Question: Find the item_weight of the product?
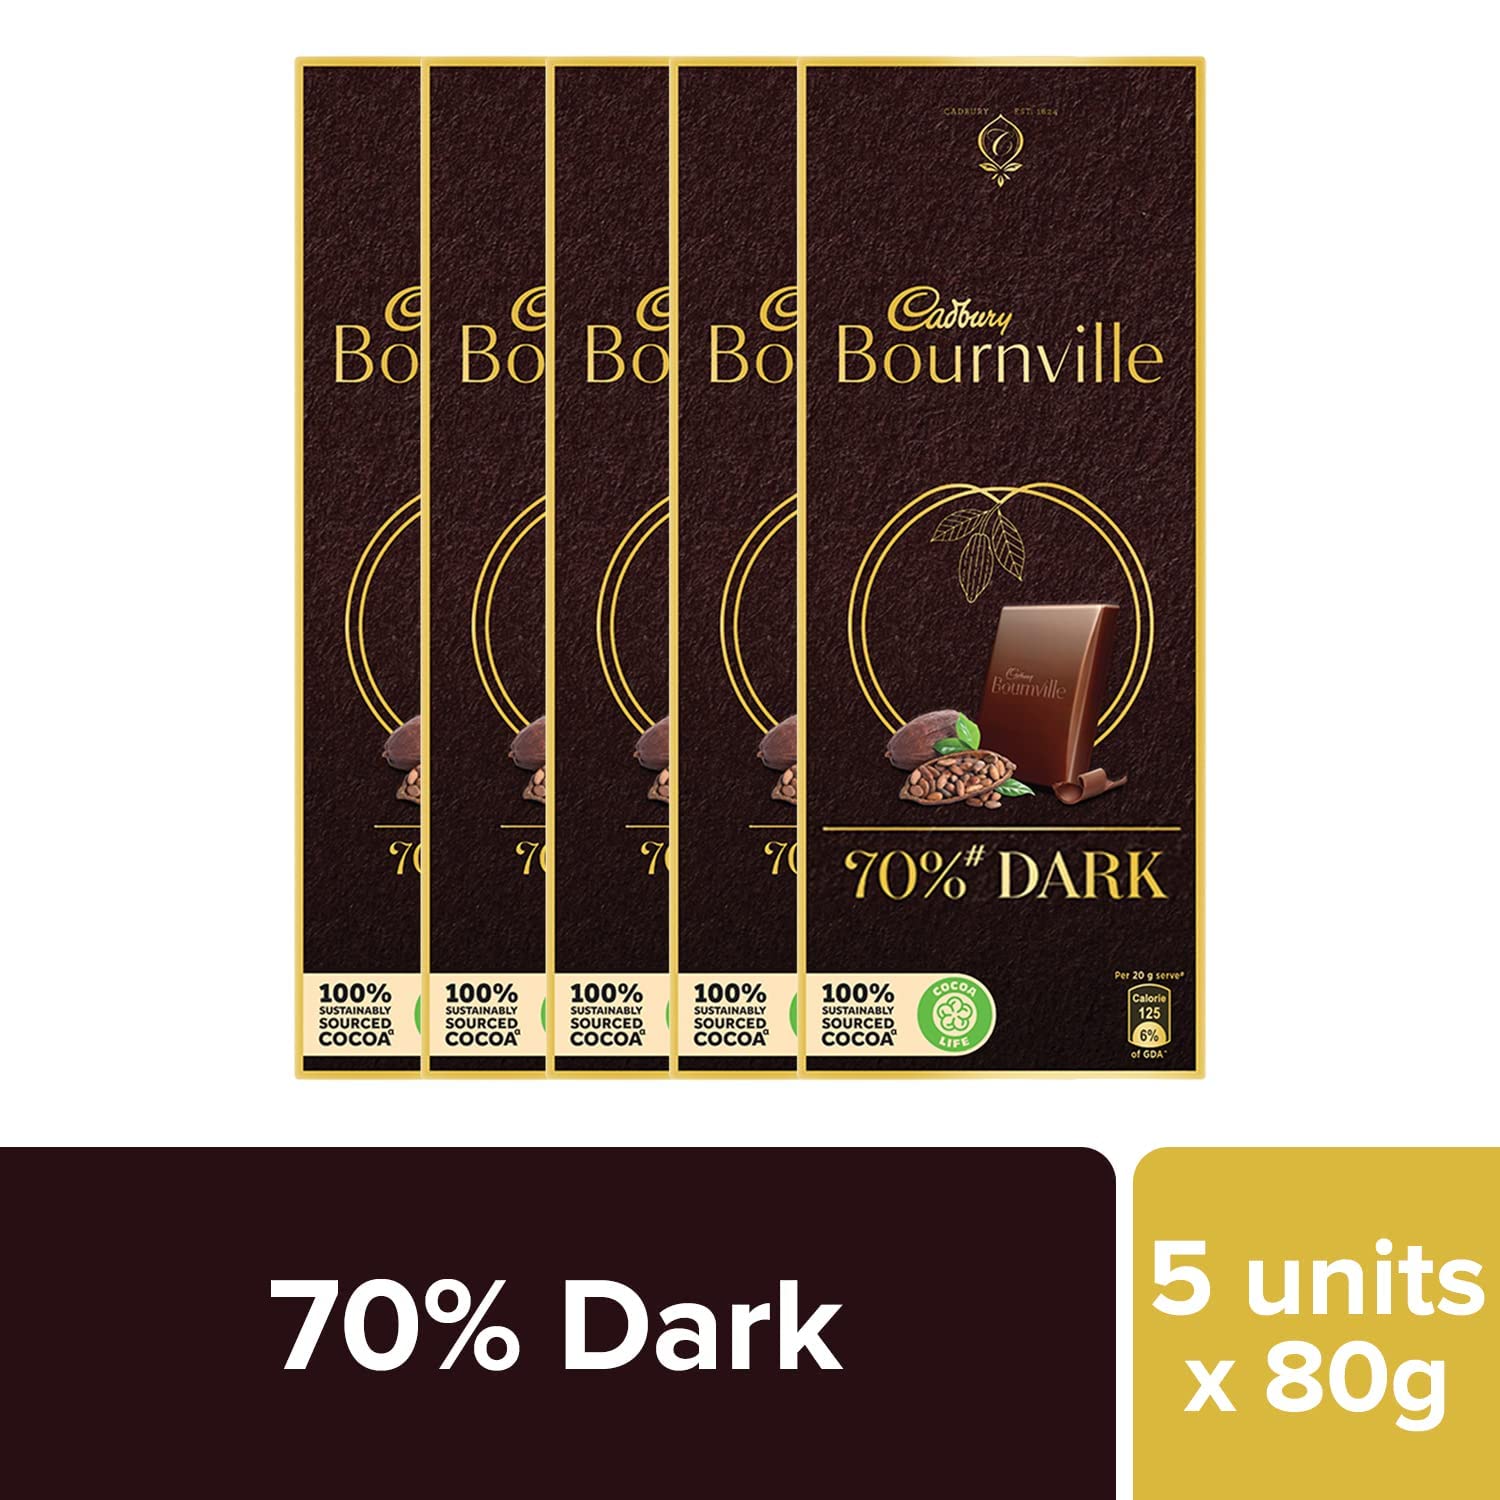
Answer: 80 gram